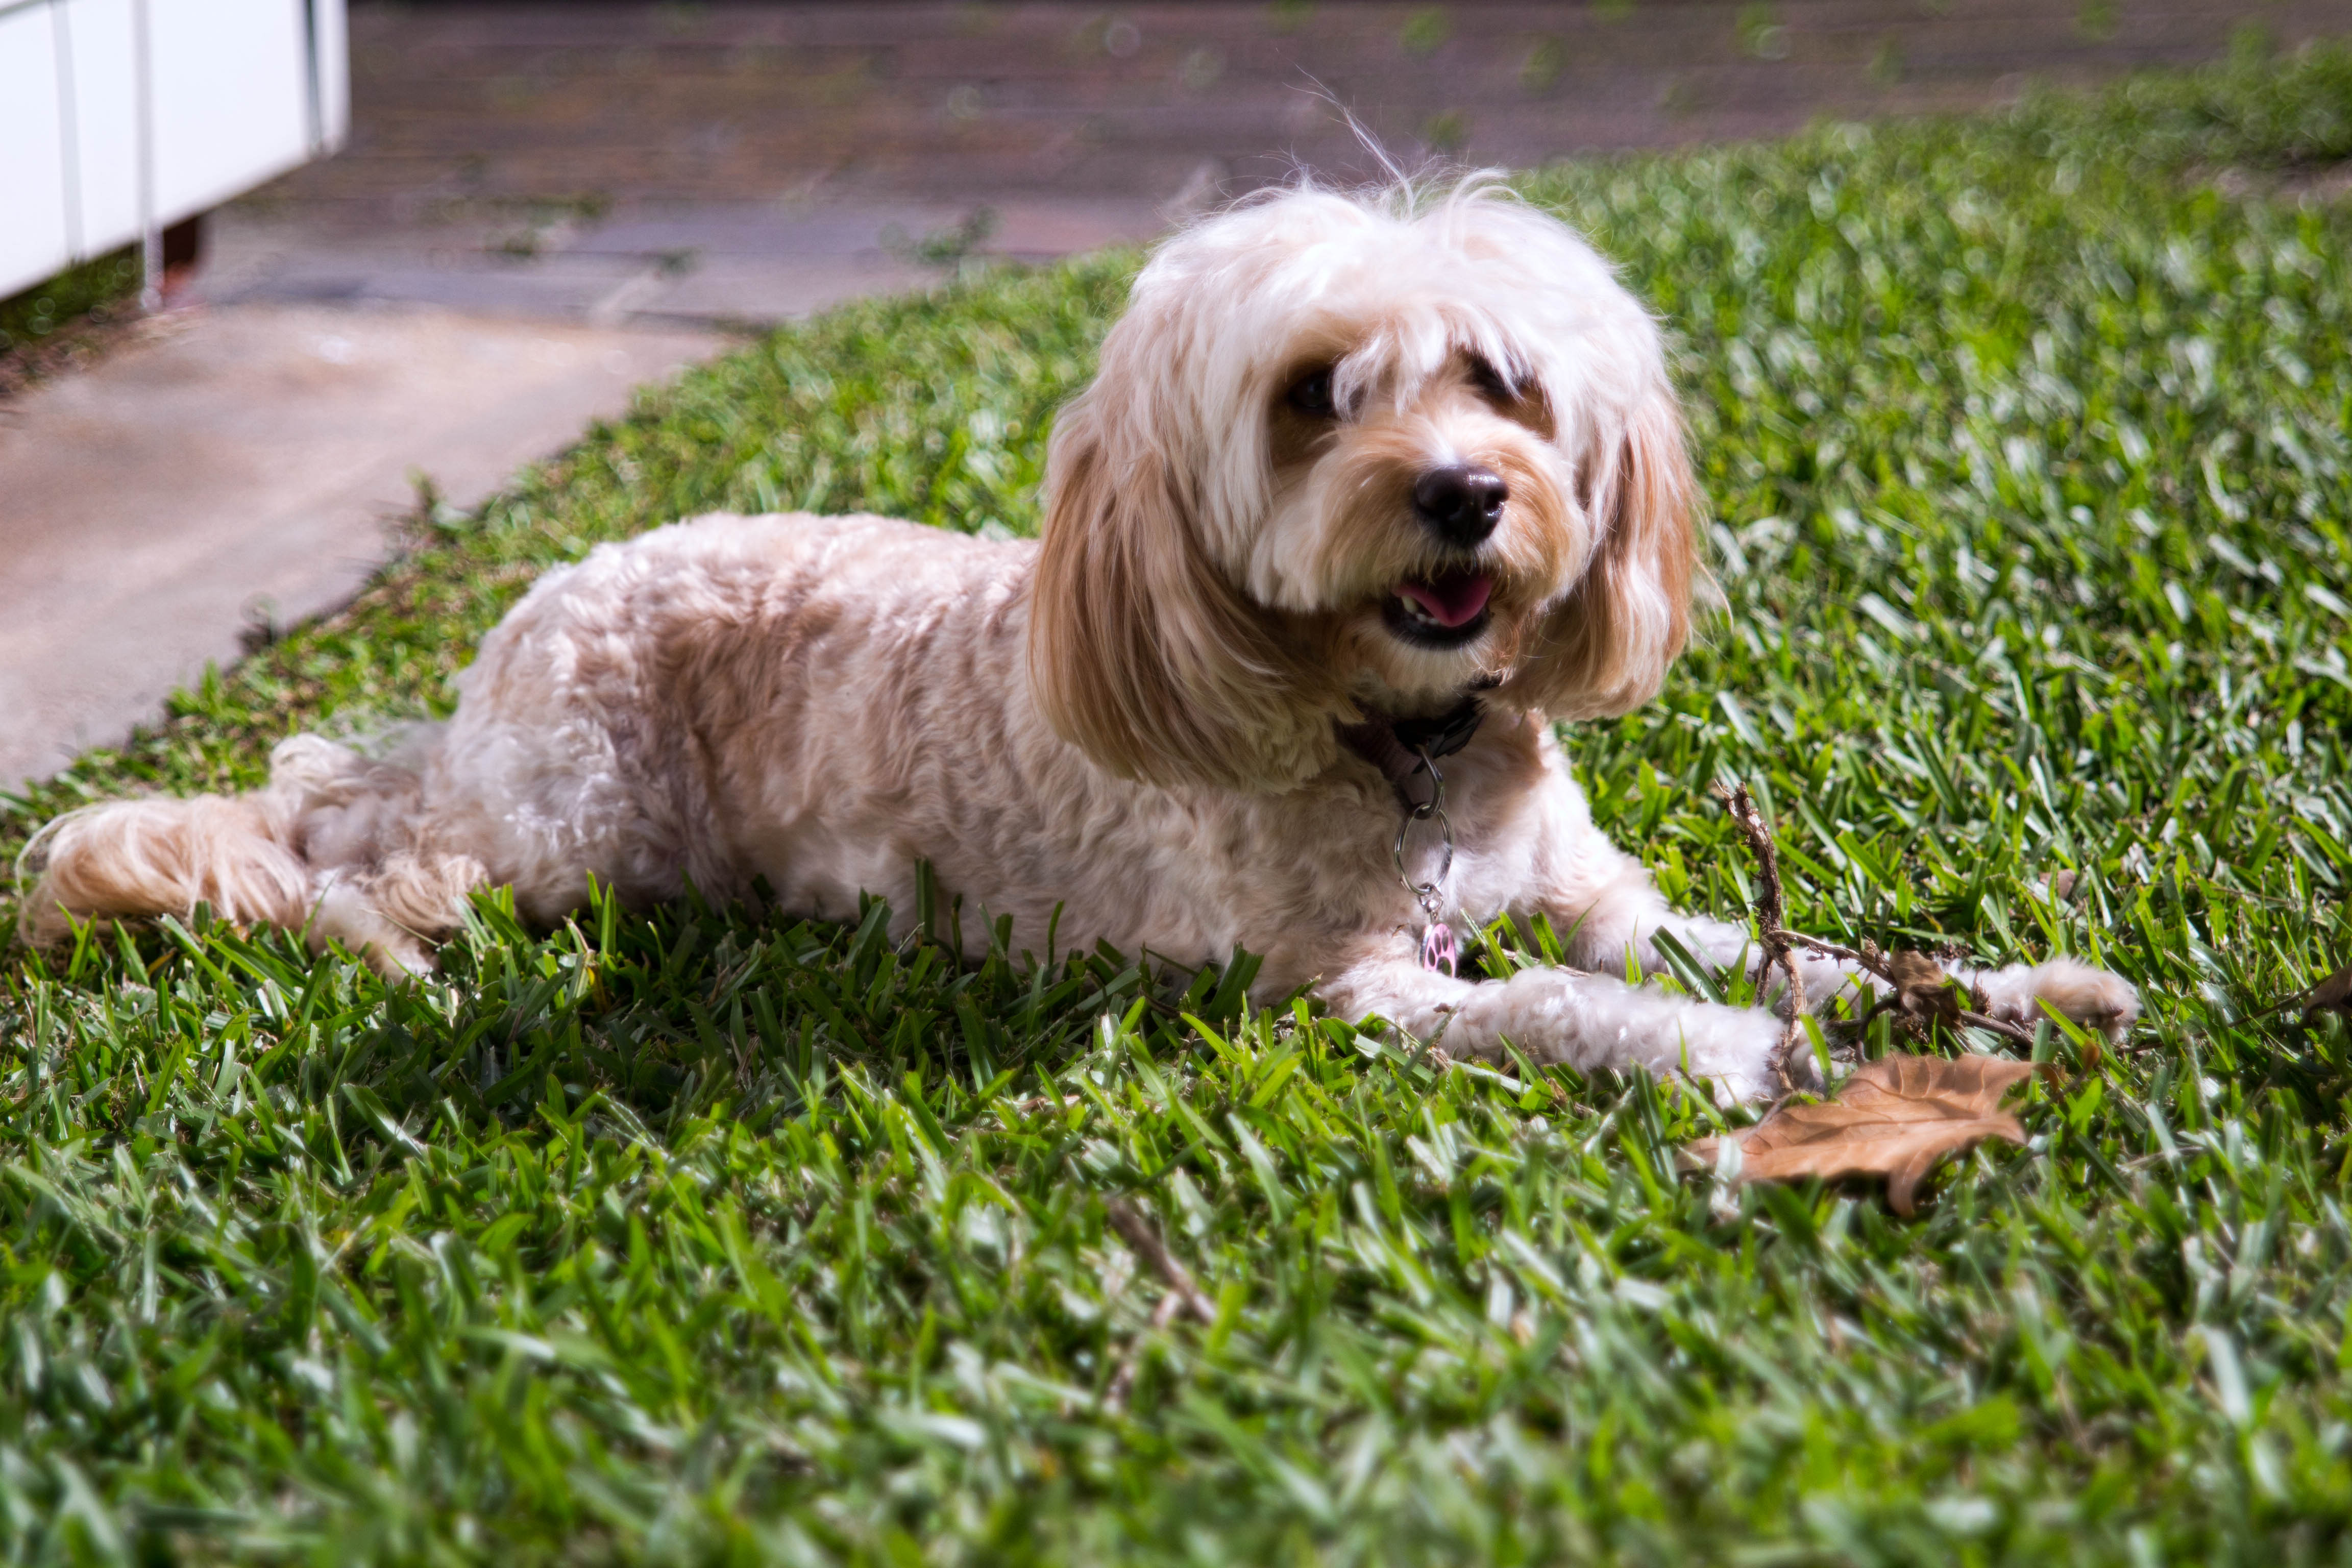
puppy, dog, mammal, vertebrate, dog breed, cavoodle, cavapoo, miniature poodle, goldendoodle, cockapoo, havanese, dog like mammal, schnoodle, dandie dinmont terrier, dog crossbreeds, cavachon, poodle crossbreed, lagotto romagnolo